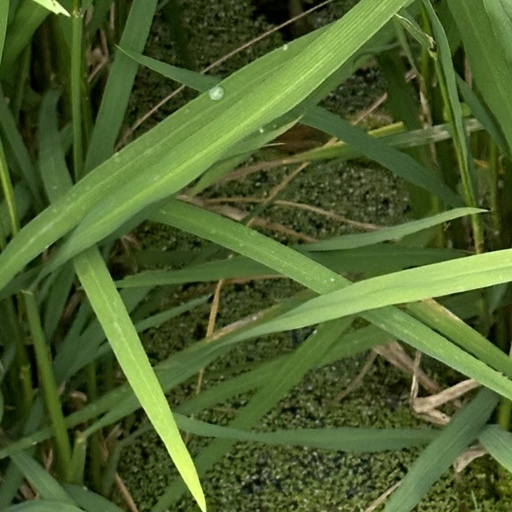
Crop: rice